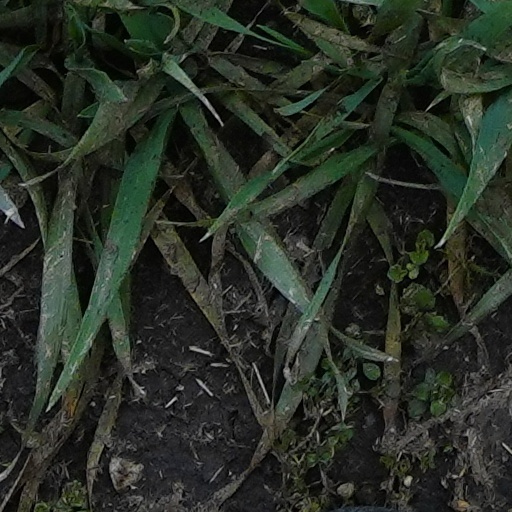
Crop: wheat